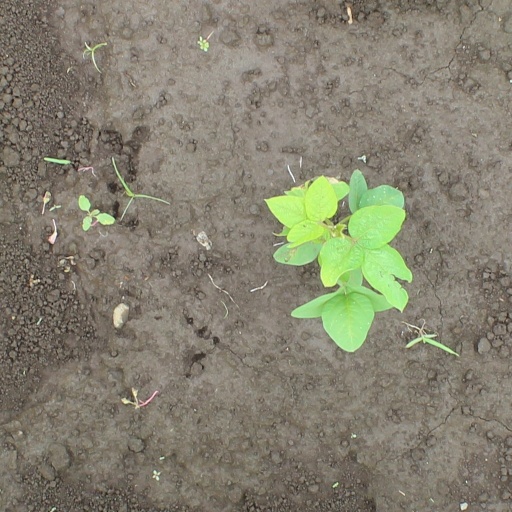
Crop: soybean